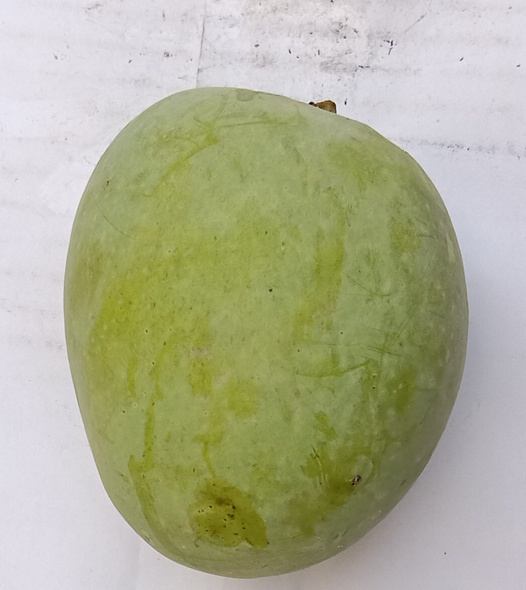
Mango variety: Anwar Ratool